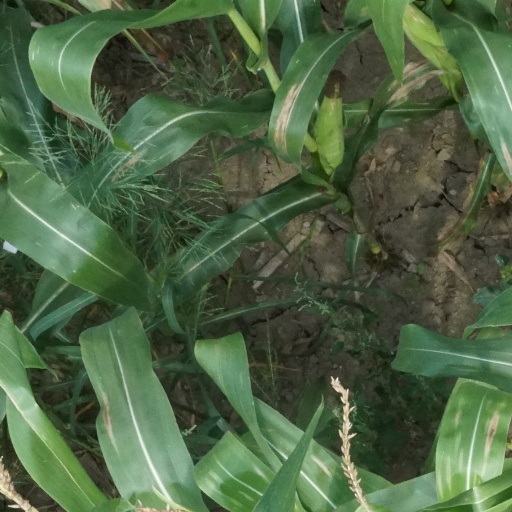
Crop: maize; corn